Greta Fahlcrantz

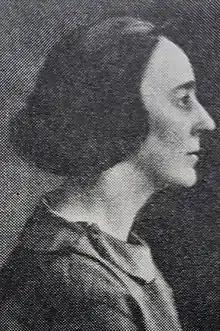
Greta Fahlcrantz

Greta Amalia Fahlcrantz Lindberg (Stockholm, April 3, 1889 – Stockholm, March 13, 1978) was a Swedish painter and sculptor.